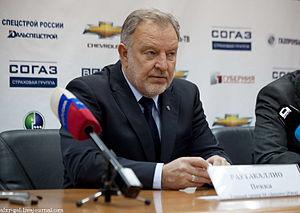
Pekka Rautakallio est un joueur professionnel finlandais de hockey sur glace devenu entraîneur. Il jouait au poste de défenseur.